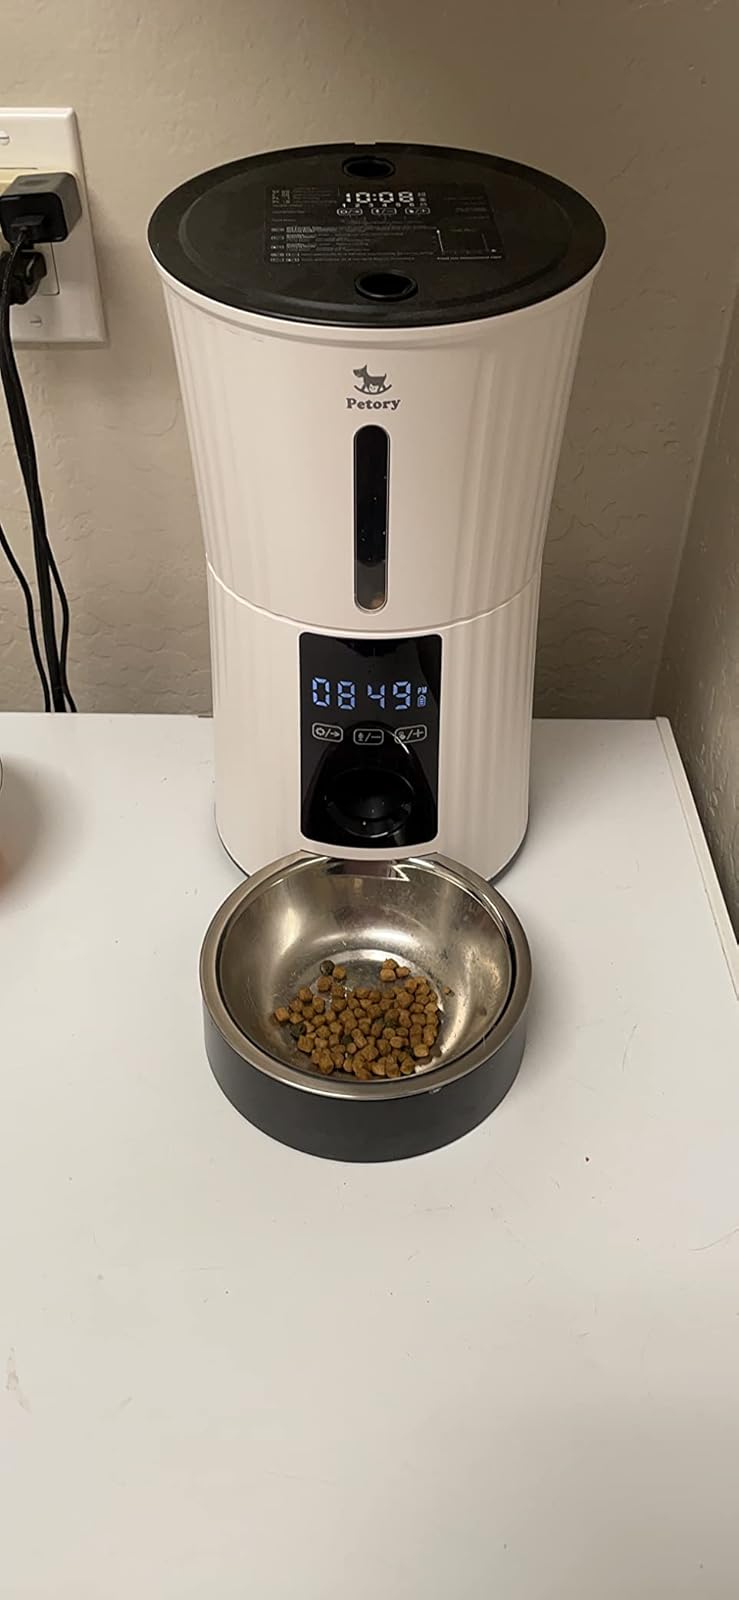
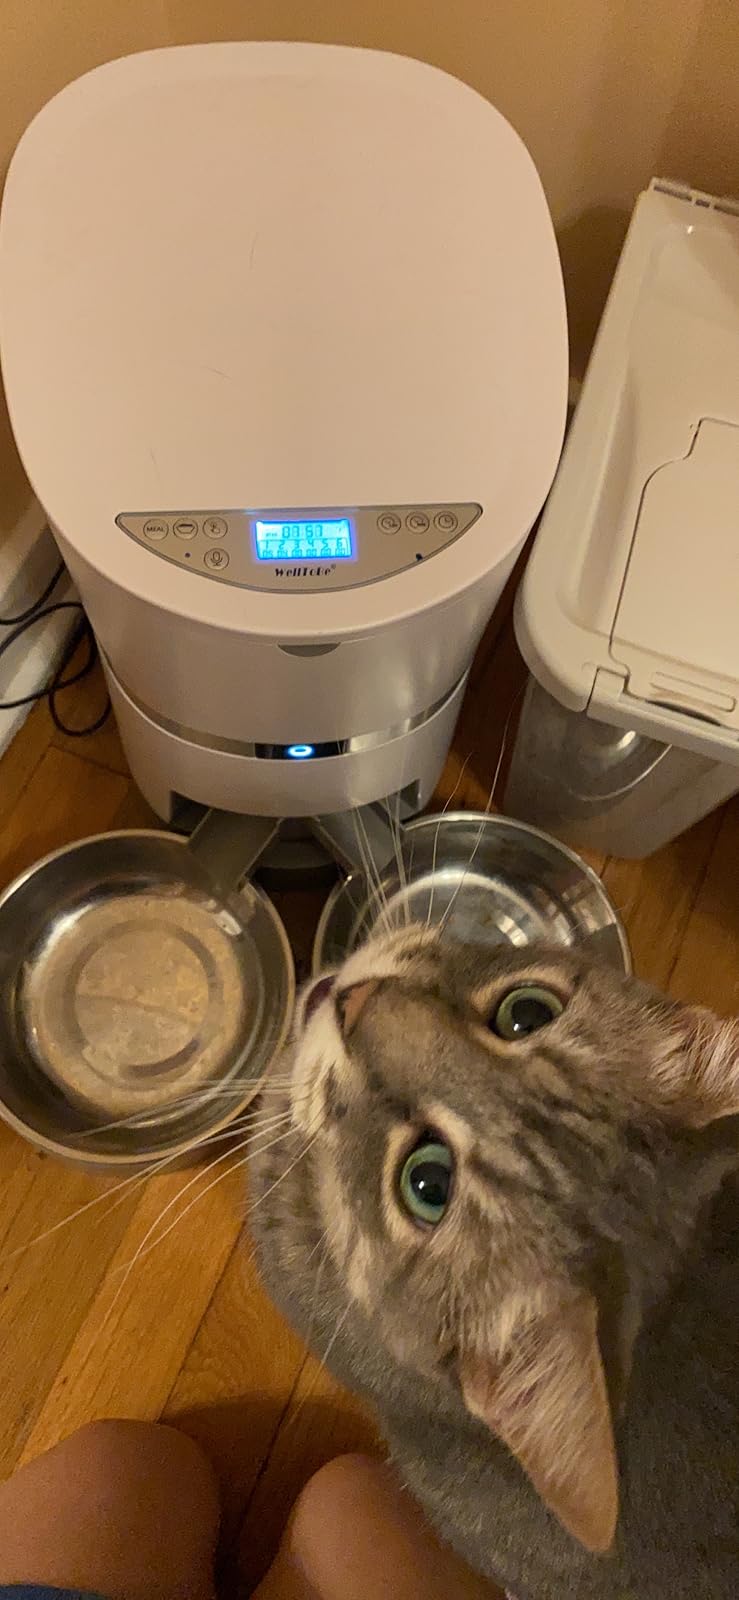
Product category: items_feeder
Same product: no